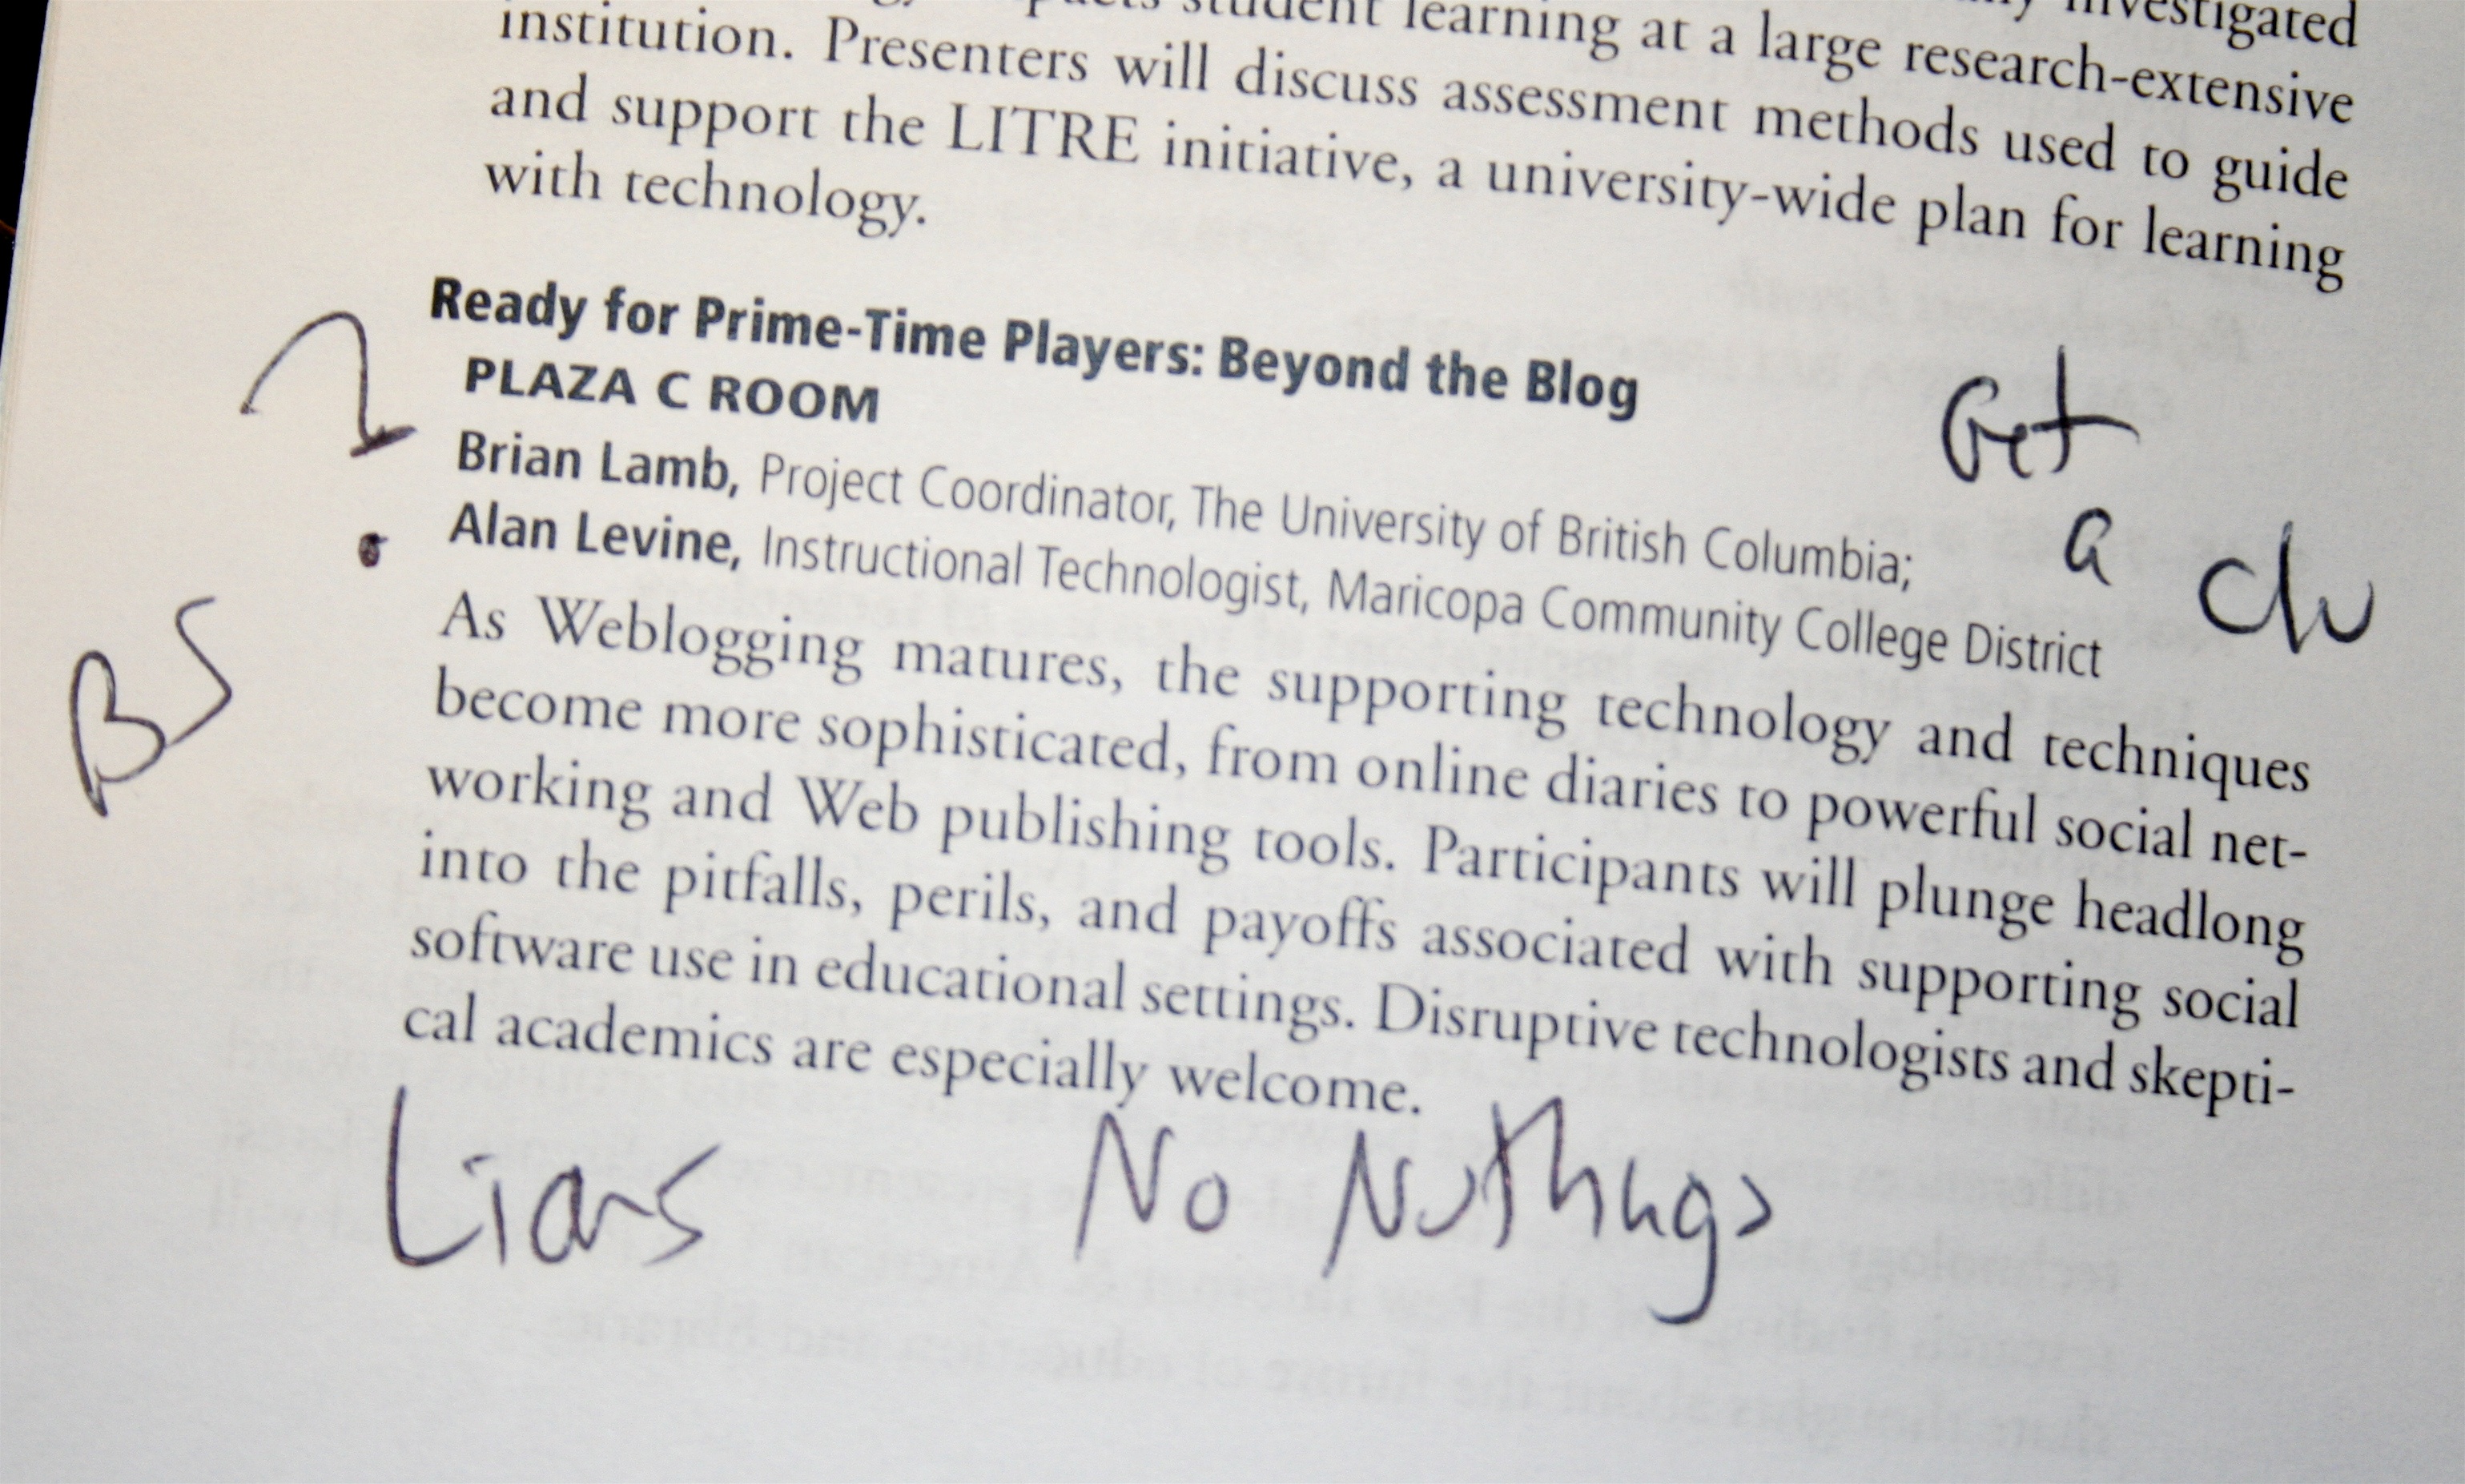
writing, line, biology, brand, font, text, handwriting, calligraphy, document, shape, presentation, eli06